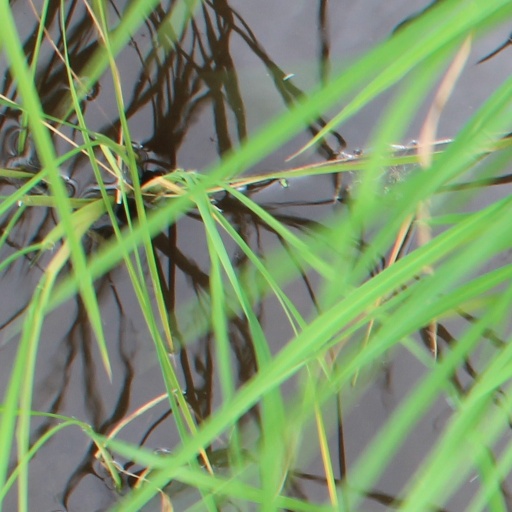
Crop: rice